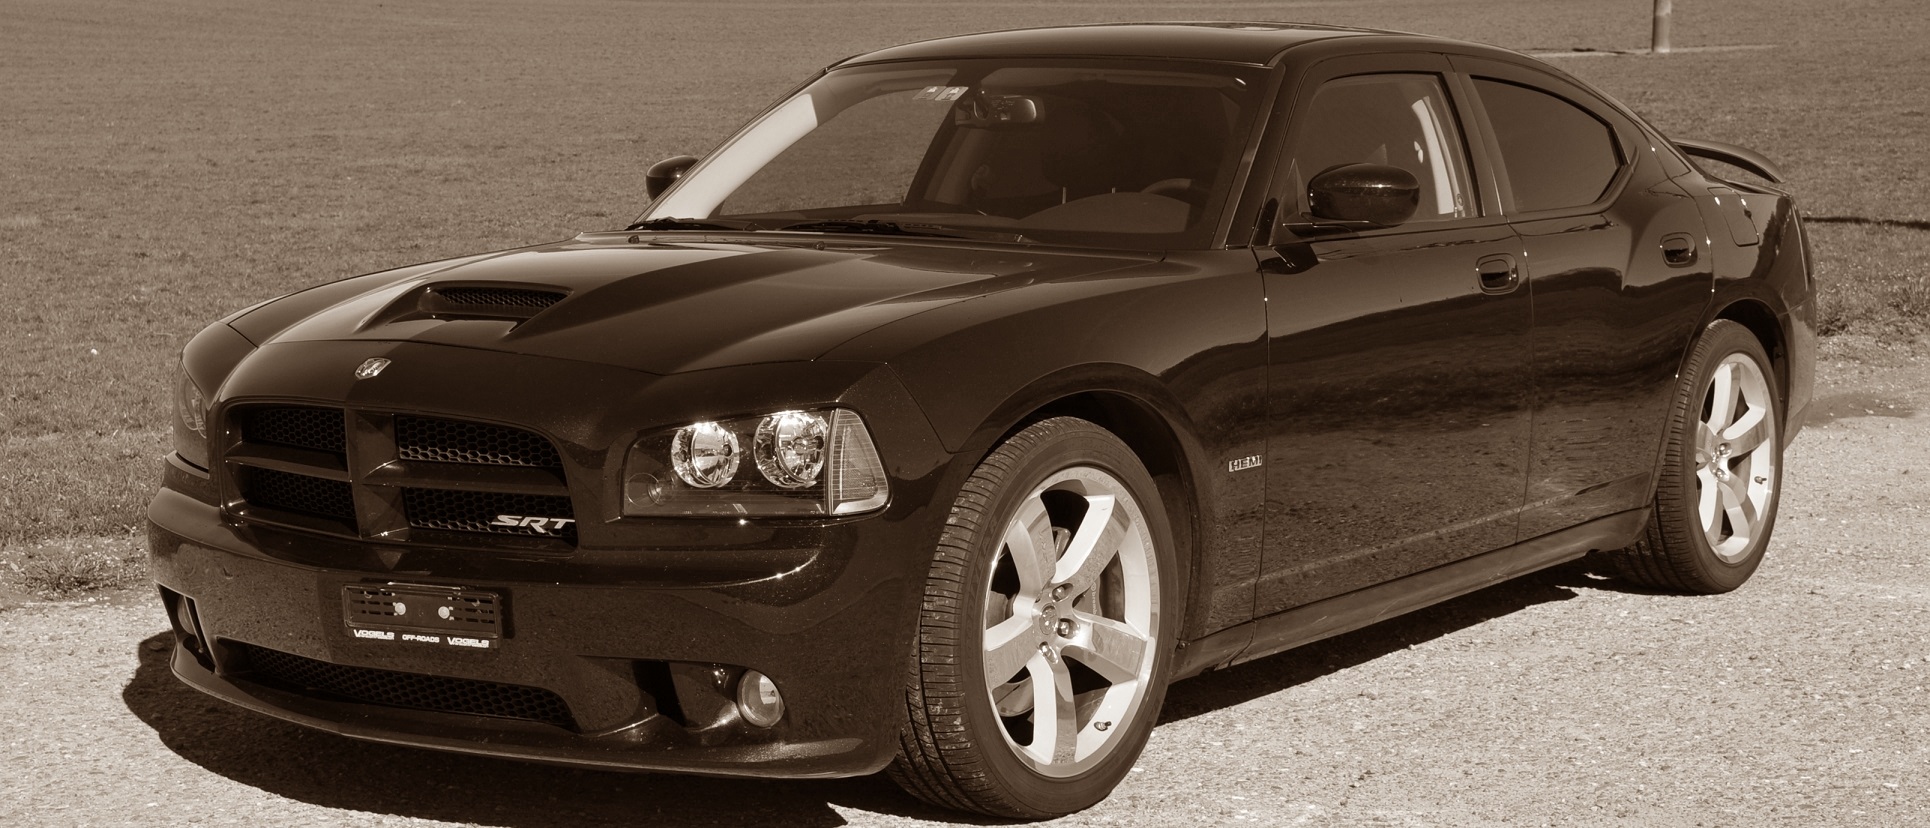
black and white, car, wheel, automobile, vehicle, drive, usa, auto, classic car, motor vehicle, bumper, dodge, charger, land vehicle, srt8, automobile make, automotive exterior, automotive design, luxury vehicle, stock car racing